Josephine Whittell

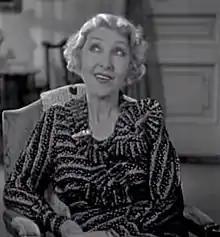
Whittell in "Follow Your Heart" (1936)

Josephine Whittell (born Josephine Cunningham; November 30, 1883 – June 1, 1961) was an American character actress of silent and sound films.